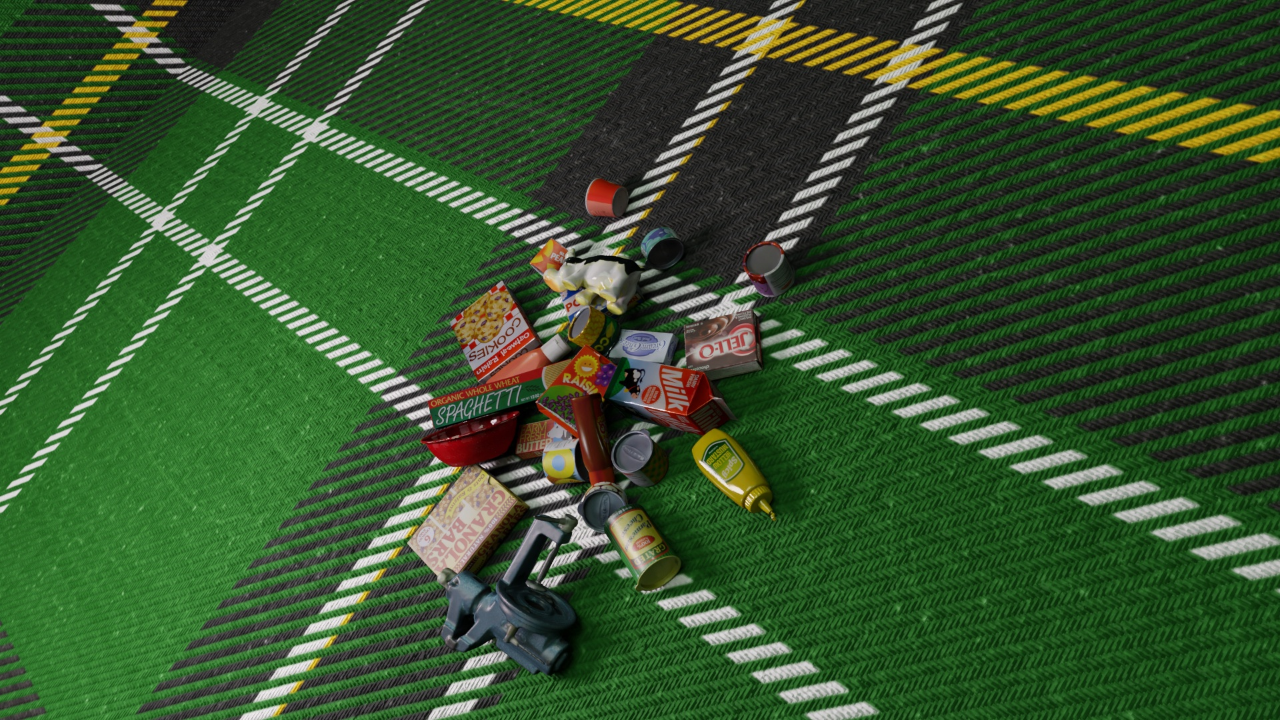
Question:
What are the five normalized (x, y) points between 0 and 1 in the image that establish the grasp plane for the carton of milk? Your answer should be as Grasp center: [], Left finger base: [], Right finger base: [], Left finger tip: [], Right finger tip: [].
Answer: Grasp center: [0.546094, 0.533333], Left finger base: [0.520312, 0.559722], Right finger base: [0.571094, 0.505556], Left finger tip: [0.529687, 0.575], Right finger tip: [0.578906, 0.520833]